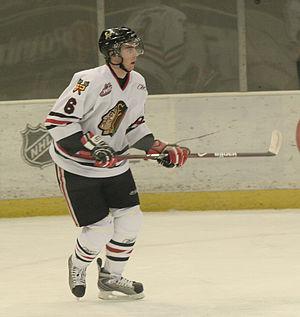
Brett Ponich est un joueur canadien de hockey sur glace.